Barn Elms

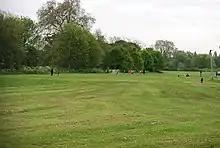
Part of the recreation grounds in 2008

Barn Elms is an open space in Barnes in the London Borough of Richmond upon Thames, located on the northerly loop of the River Thames between Barnes and Fulham.